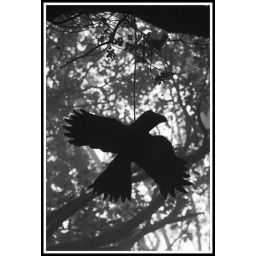
These bird figures were hanging in a tree in the woods at Dunstan Heath nr Norwich, Norfolk